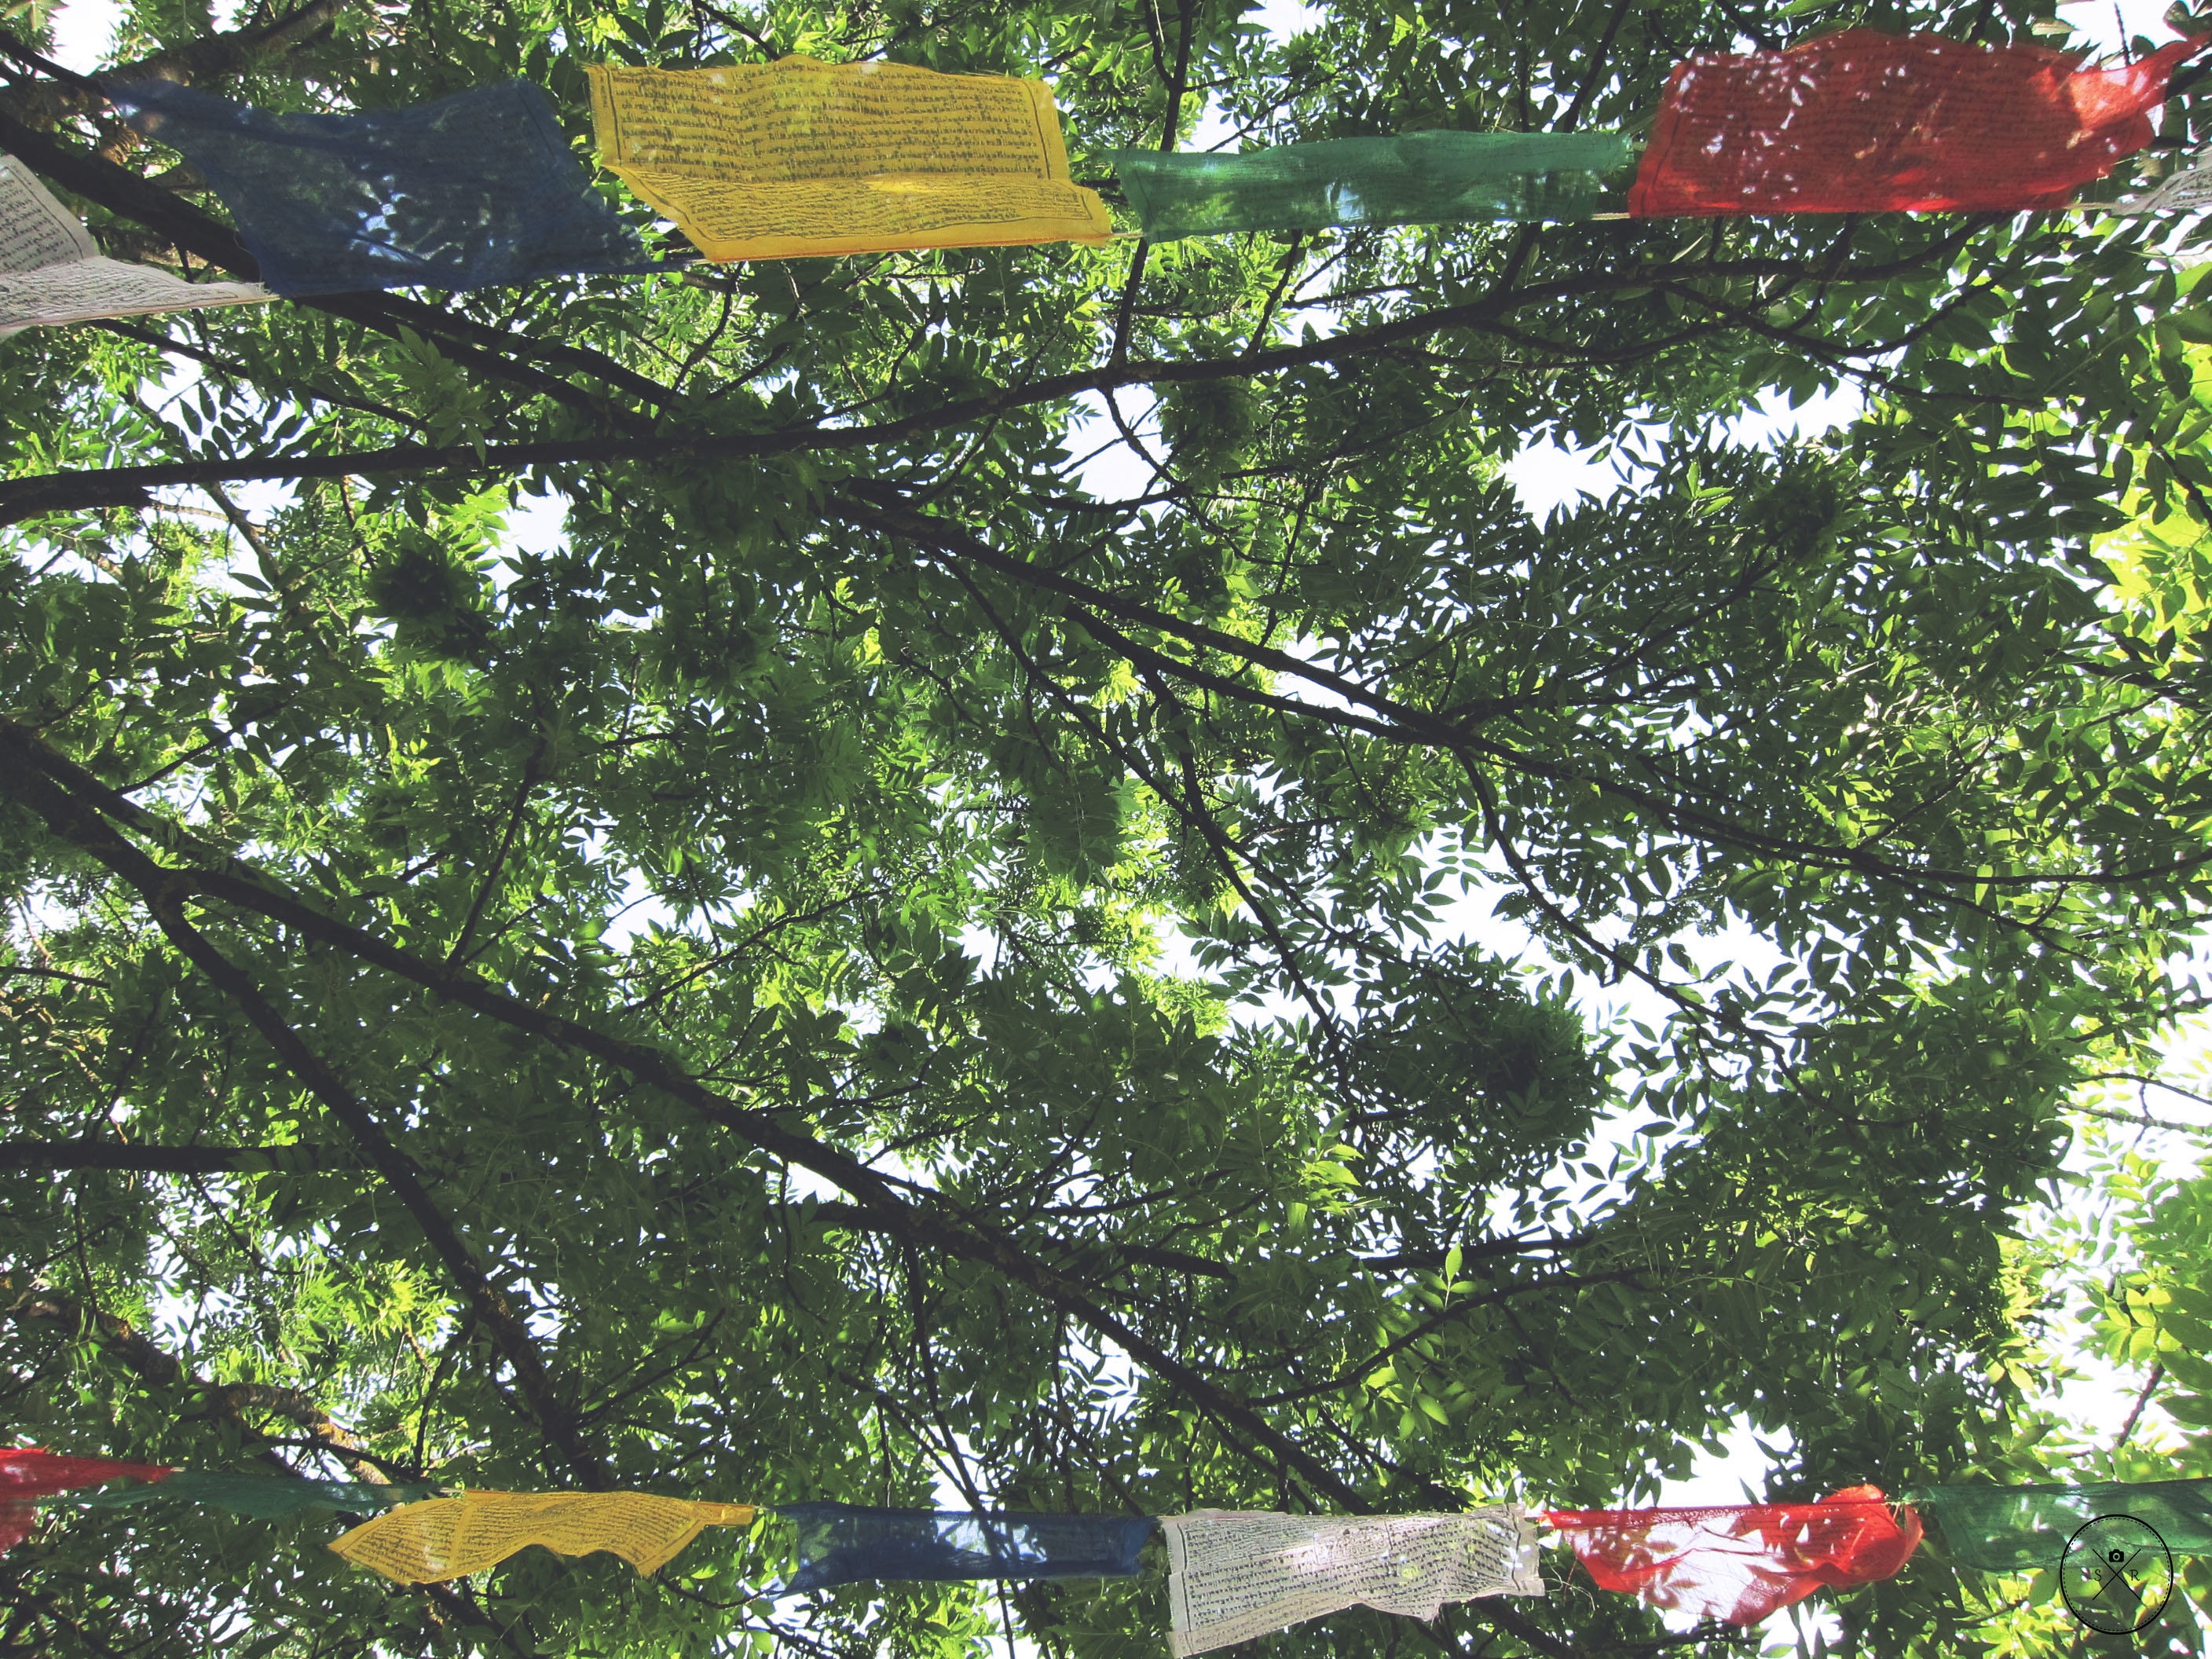
tree, branch, plant, leaf, flower, jungle, produce, flag, botany, garden, flora, shrub, rainforest, deciduous, ecosystem, flowering plant, woody plant, land plant